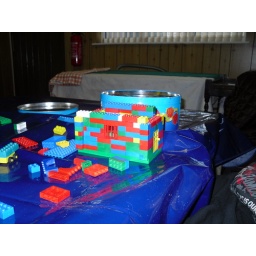
We celebrated Mother's Day at Messy Church by making photo frames, flower baskets and house. We celebrated Mother's Day at Messy Church by making photo frames, flower baskets and houses.